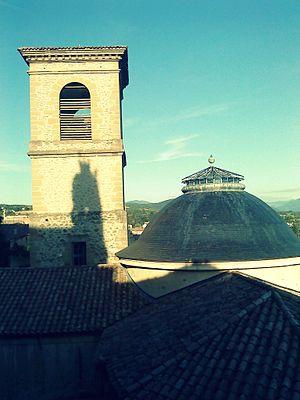
L'église Saint Sauveur à Crest.
Crest — prononcé /kʁe/ — est une commune française située dans le département de la Drôme en région Auvergne-Rhône-Alpes. Ses habitants sont appelés les Crestois. Elle se trouve à 25 km au sud-est de Valence, préfecture de la Drôme.